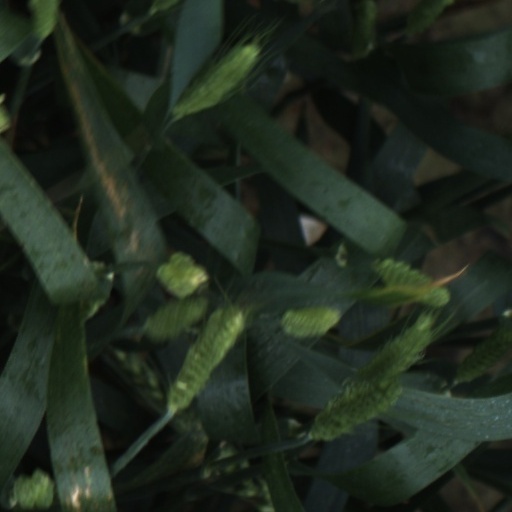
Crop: wheat